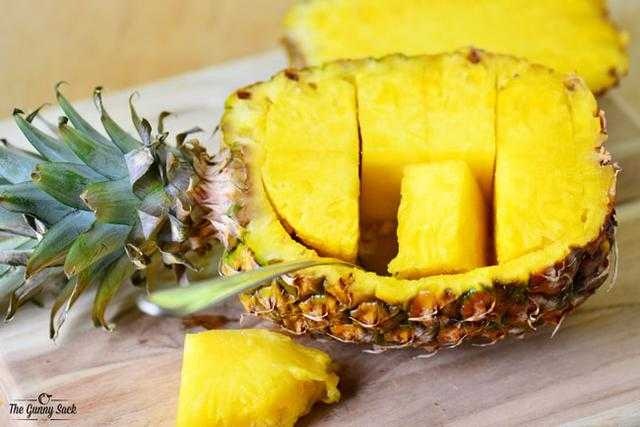
Label: Pineapple